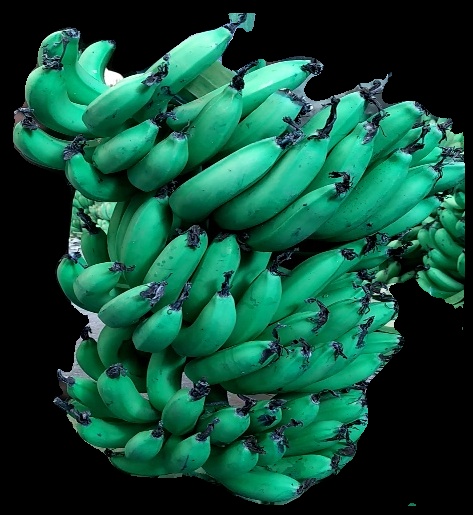
Variety: pachbale
Grade: grade3